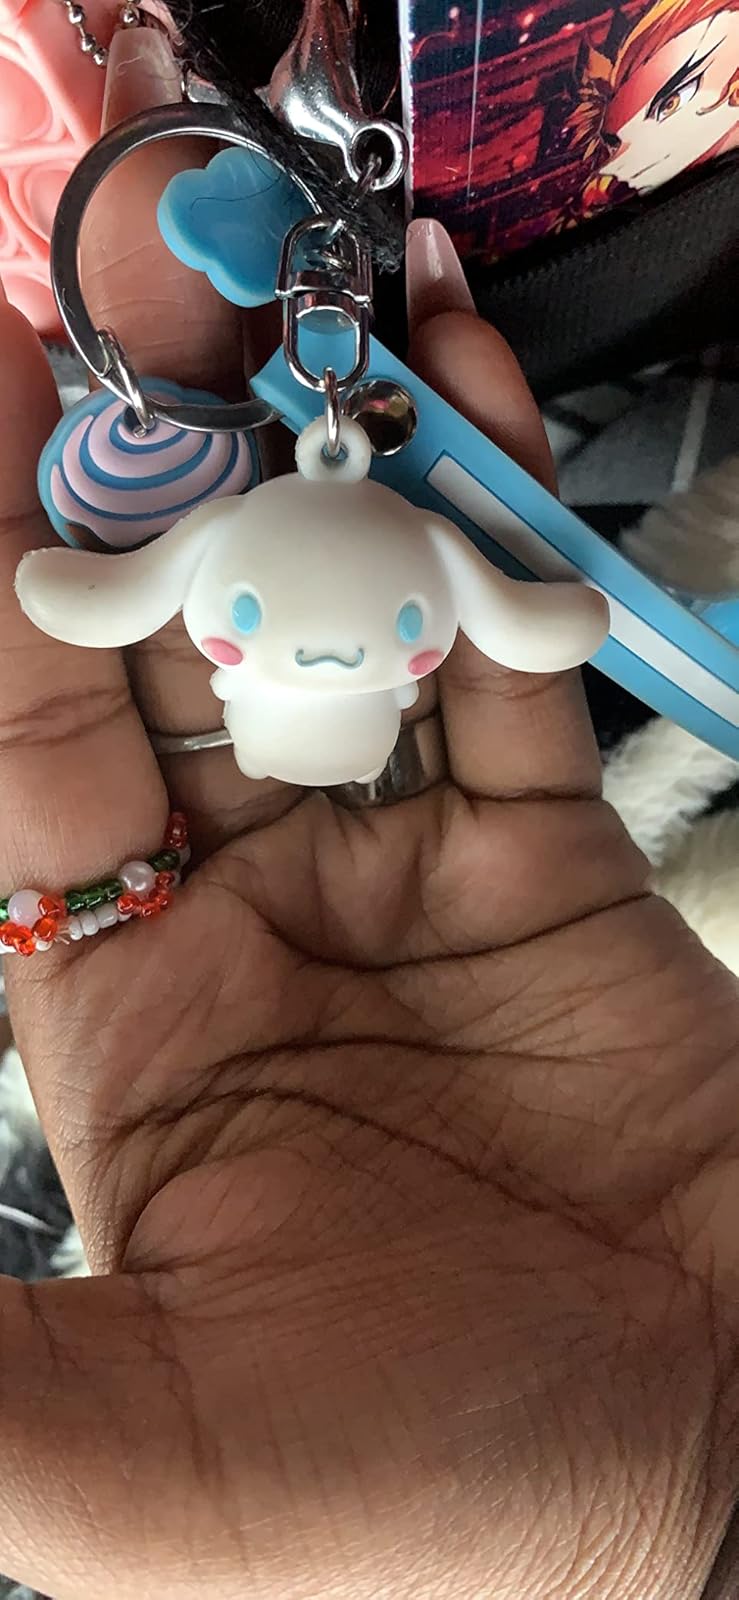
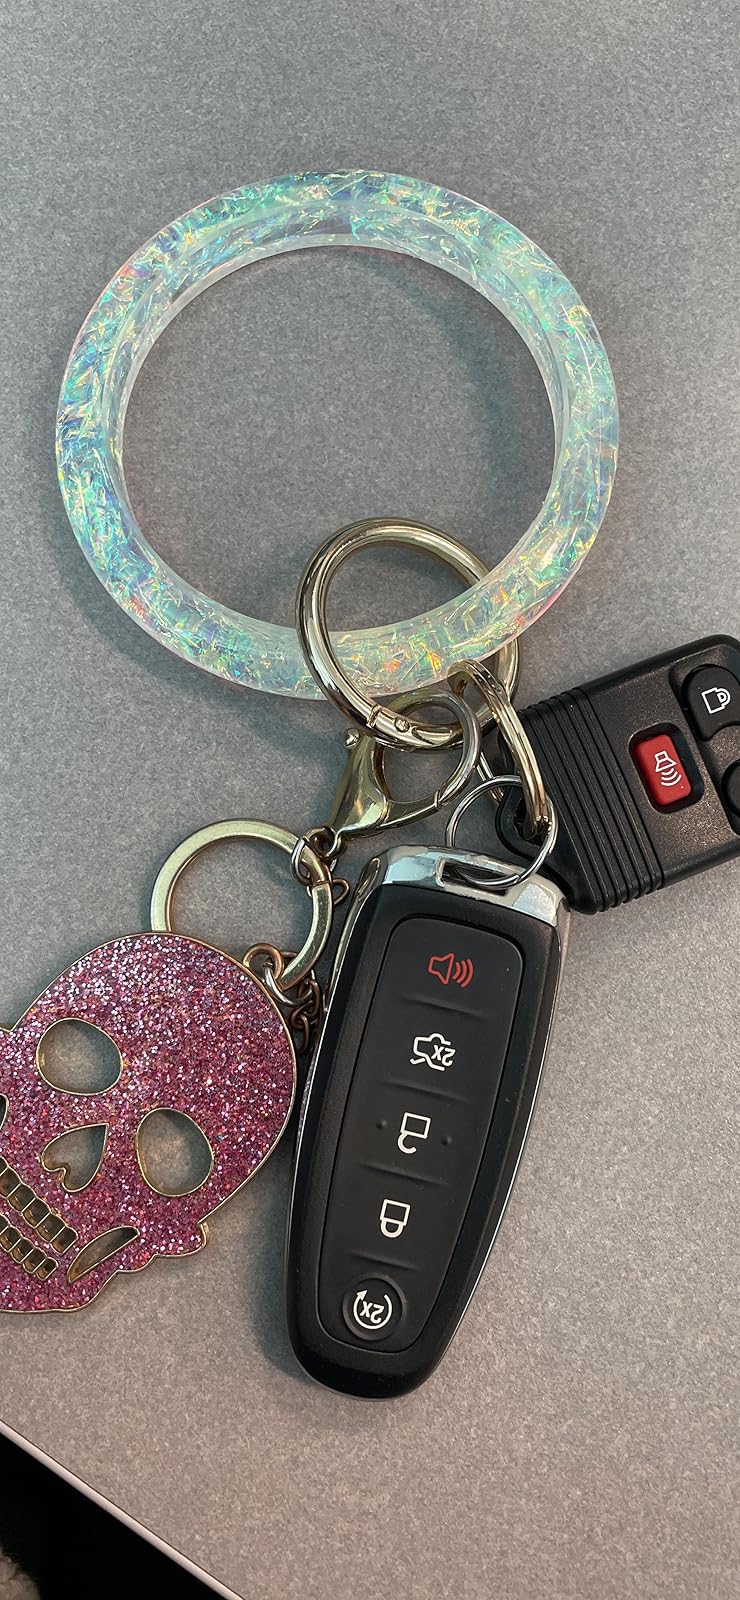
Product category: accessories_keychain
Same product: no